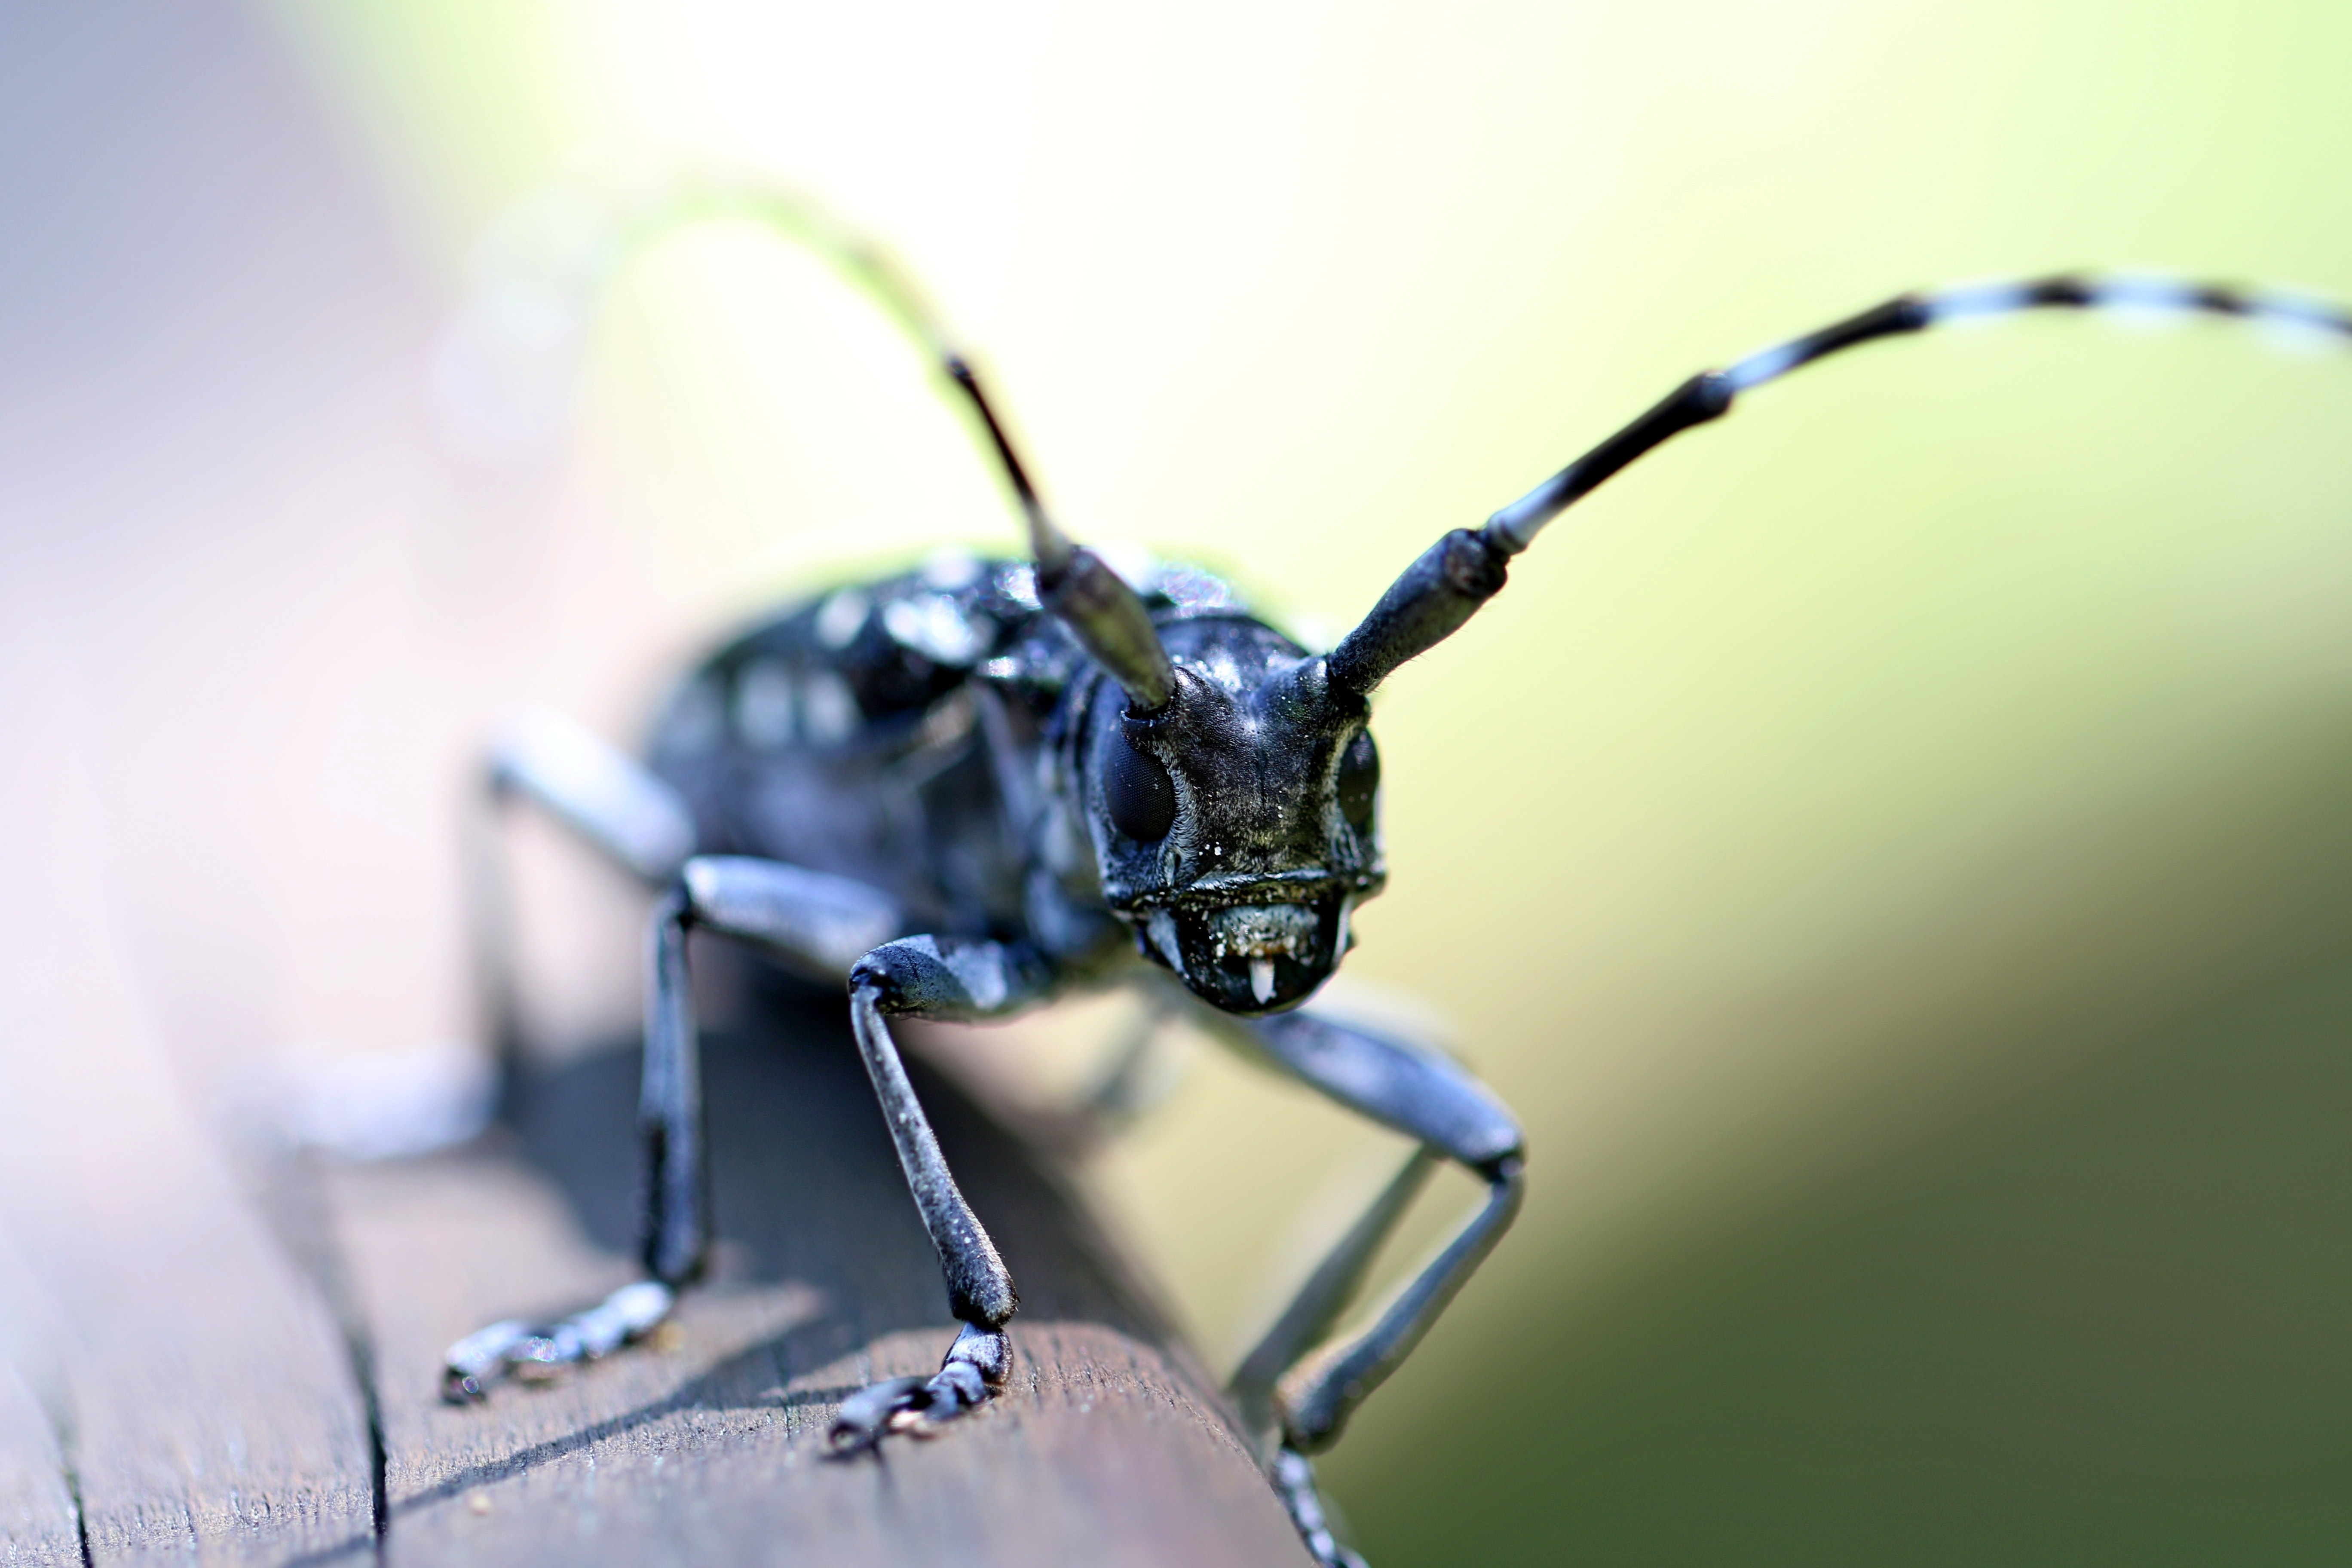
insect, macro photography, beetle, invertebrate, longhorn beetle, close up, water, organism, pest, arthropod, photography, wildlife, Blister beetles, stock photography, membrane winged insect, weevil